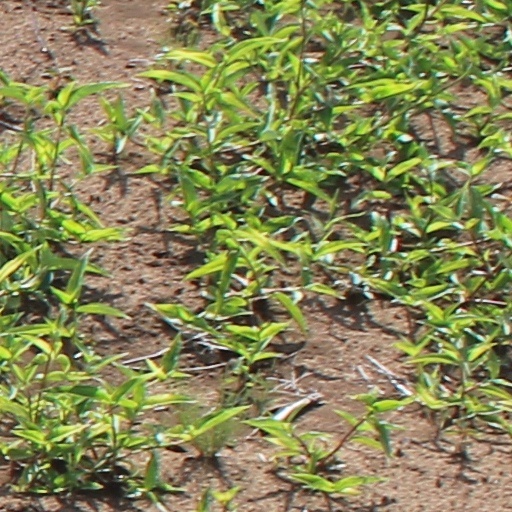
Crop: wheat